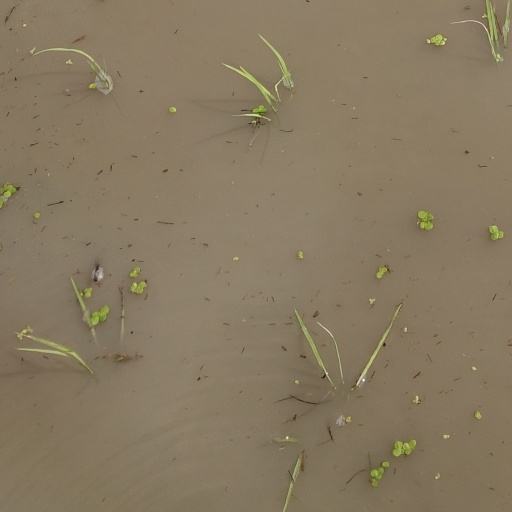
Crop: rice